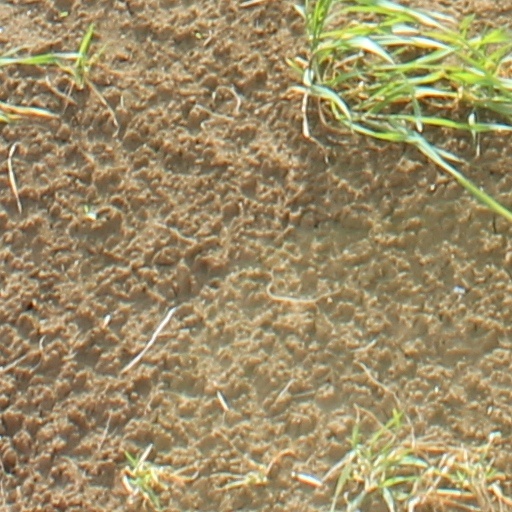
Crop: wheat